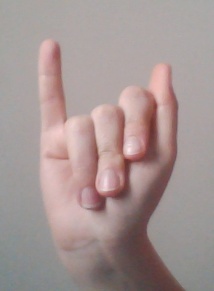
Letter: meem